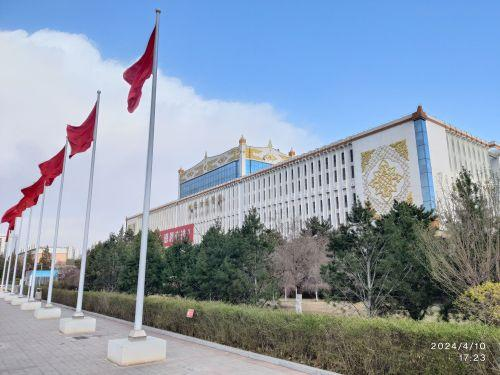
地标名称：内蒙古展览馆
所在城市：呼和浩特市·赛罕区